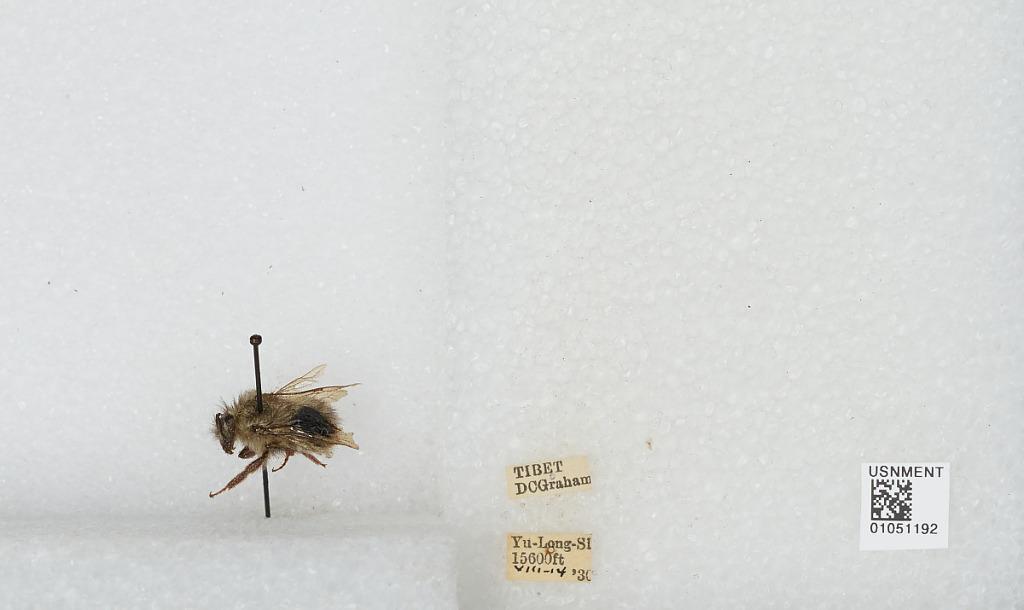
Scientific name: Bombus sp.
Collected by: D. Graham
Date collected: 1930-8-14
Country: China
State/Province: Tibet Autonomous Region
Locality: Yu-Long-Si